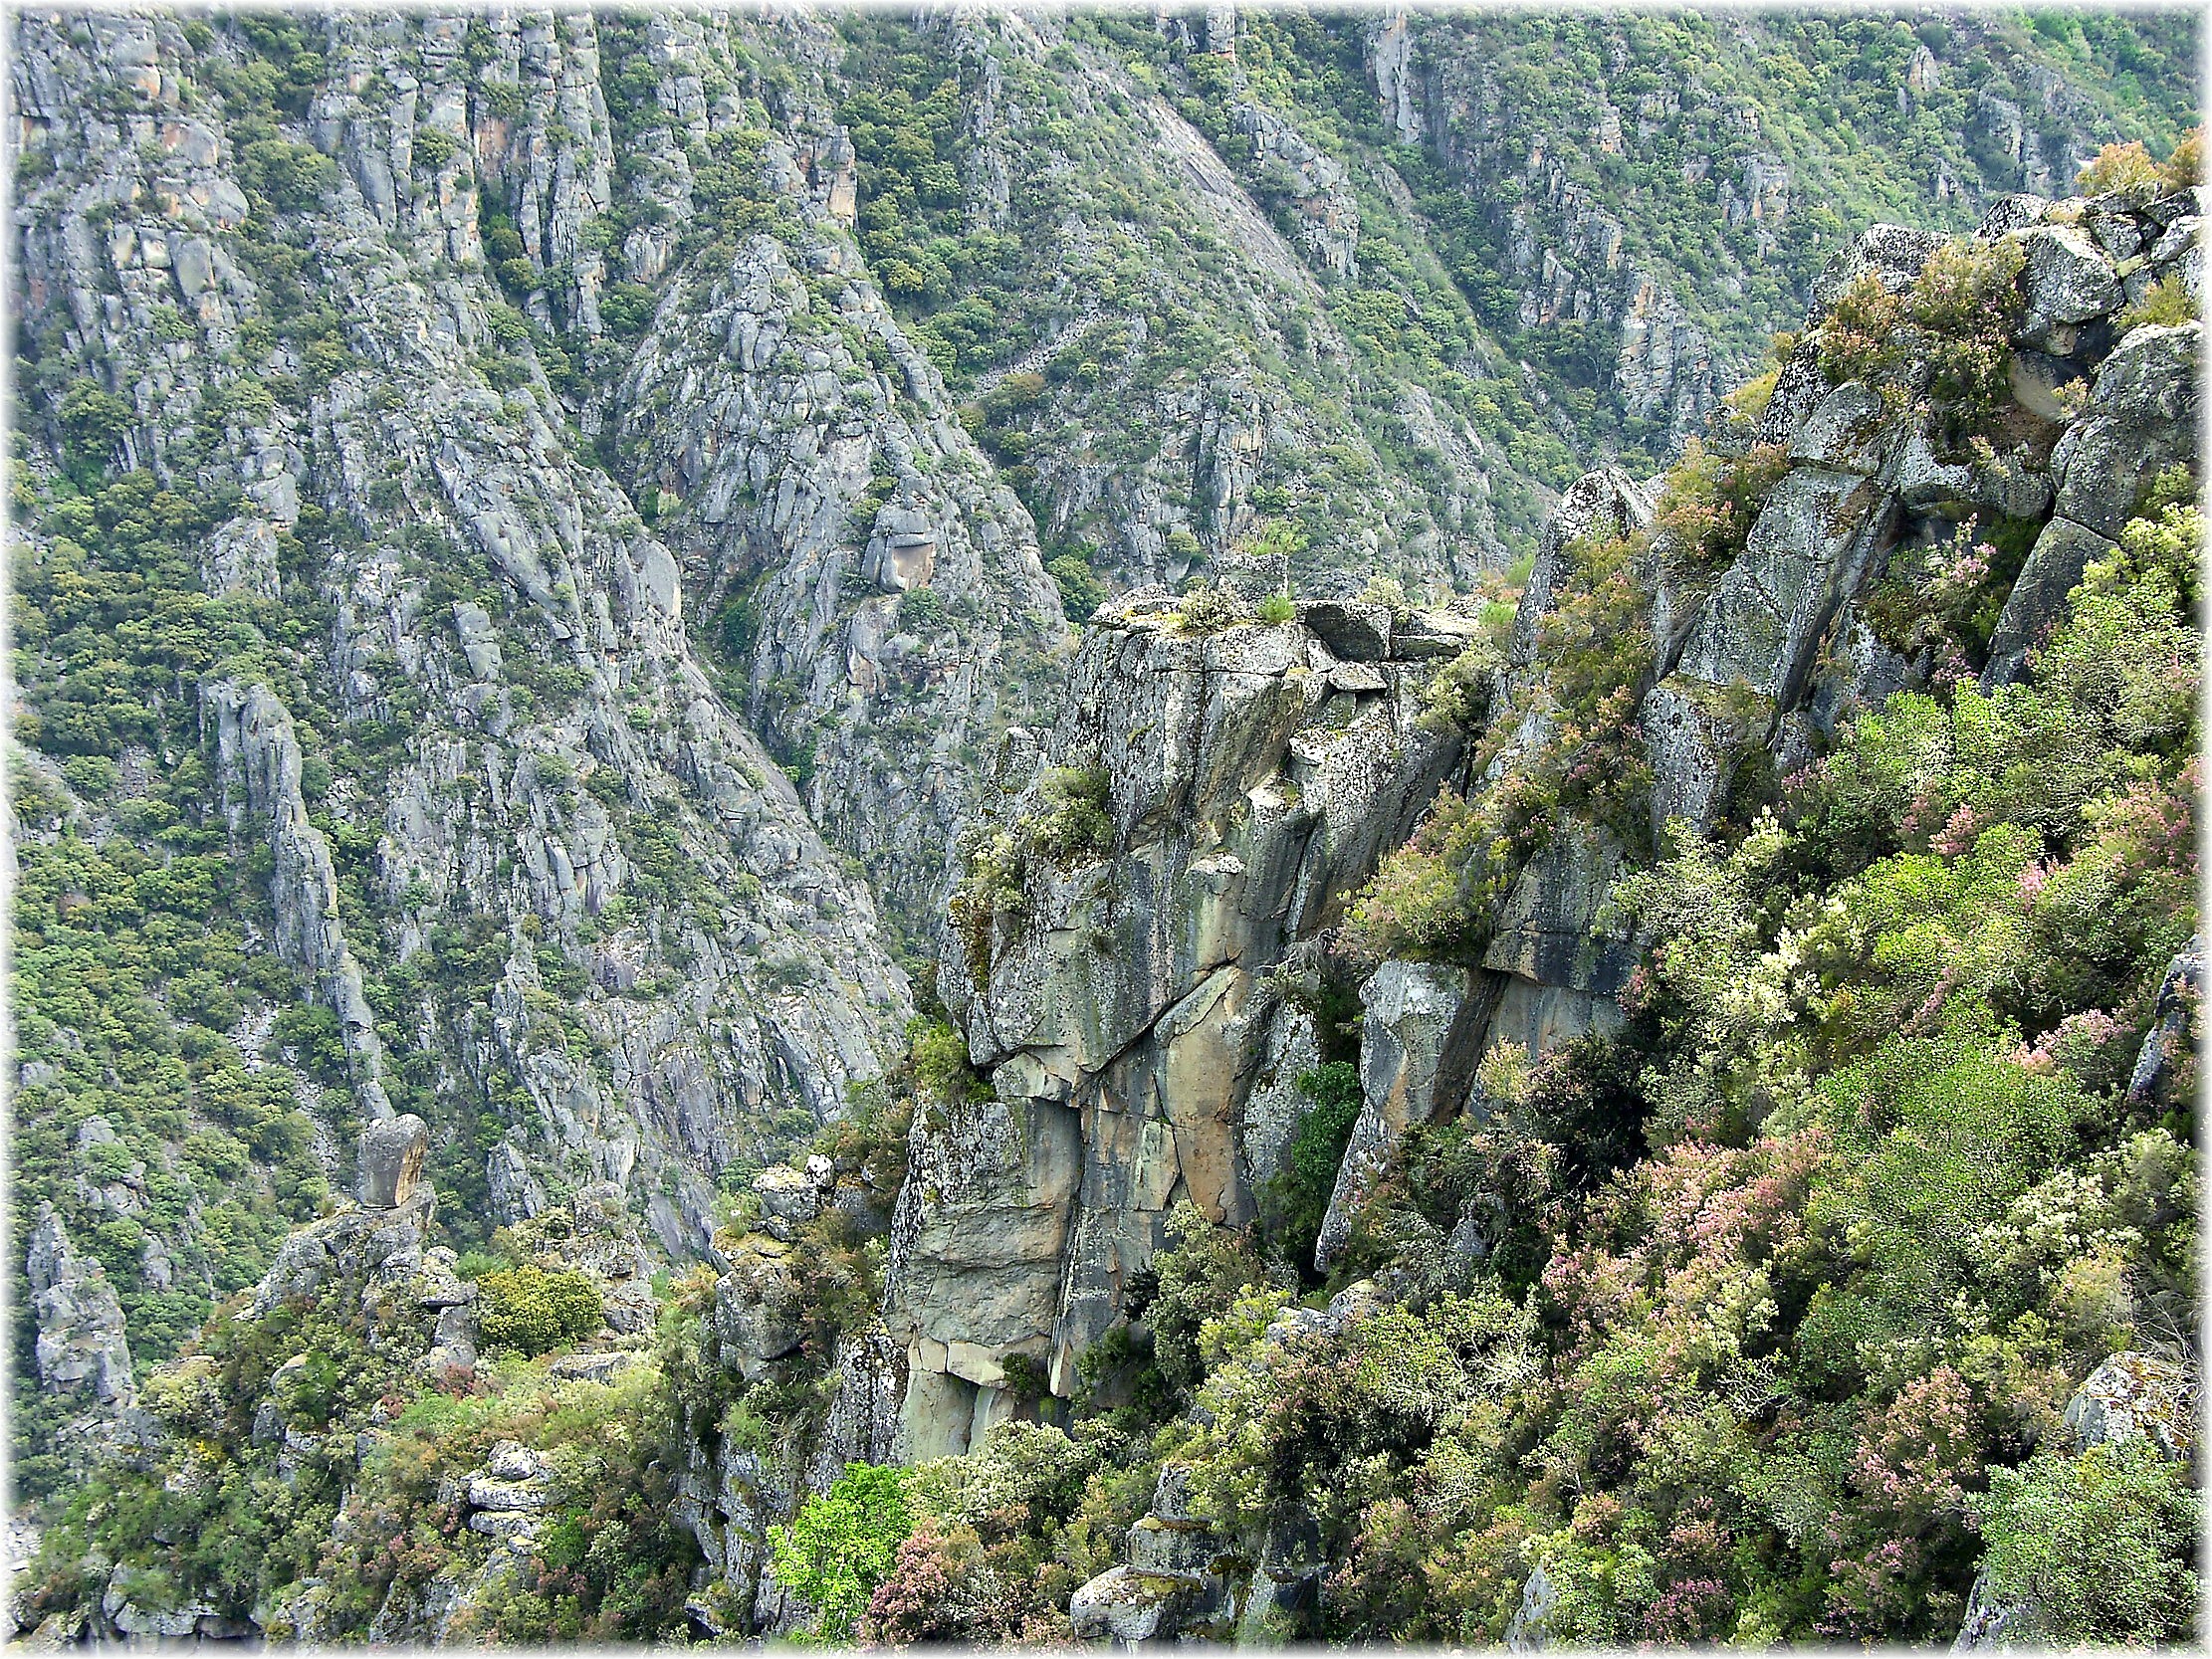
tree, forest, wilderness, mountain, valley, mountain range, cliff, europe, terrain, ridge, spain, geology, spruce, vegetation, rainforest, galicia, rios, habitat, ecosystem, ribeirasacra, galiza, provinciaourense, provincialugo, biome, mountainous landforms, temperate coniferous forest, geological phenomenon